List of Malmö FF seasons

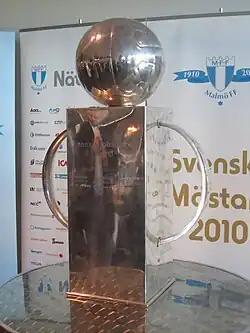
An impressive trophy of a somewhat cubist fashion. Made of silver, it comprises a large socle, a large semi-circular handle on each side and a depiction of an old-fashioned leather football on top. The words "Lennart Johanssons Pokal" can be seen engraved on the front.

When Malmö FF was founded in 1910, there was no established official league system in Swedish football. The club therefore competed in two cup competitions: the nationally organised Svenska Mästerskapet, and Distriktsmästerskapet, the regional championship of Scania. The team's best performances during these early years were when they reached the Svenska Mästerskapet quarter-finals in 1920, and the Distriktsmästerskapet final twice, in 1916 and 1918. The club would go on to win Distriktsmästerskapet 27 times before the competition was abolished in 1966.